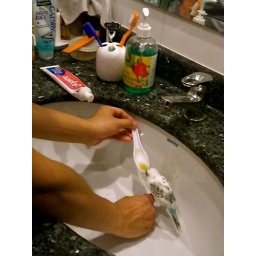
being hand fed in the bathroom sink makes joey (the birdling) start to sneeze